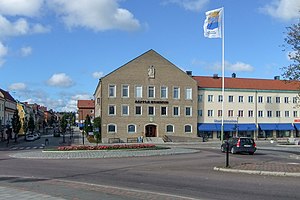
Säffle
Säffle
Säffle er et byområde i Säffle kommun i Värmlands län i Sverige. I 2010 var indbyggertallet 8.991.